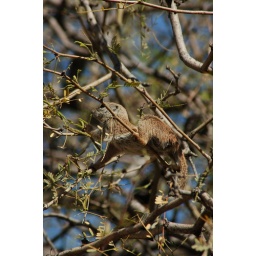
prairie dog in tree